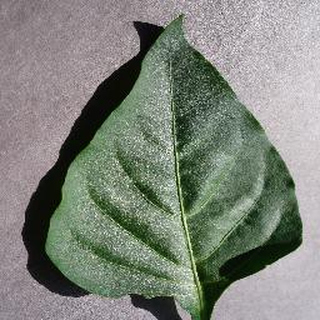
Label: healthy_bell_pepper